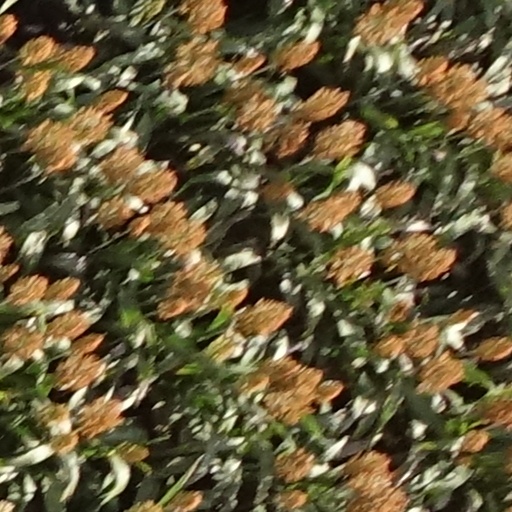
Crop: sorghum